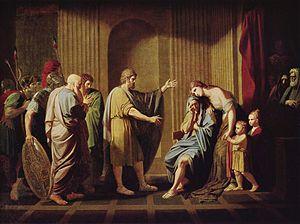
Léonidas II est roi agiade de Sparte de 256 à 236 av. J.-C..
Cléombrote III est un roi de Sparte de la famille des Agiades qui régna de 242 à 240 av. J.-C.